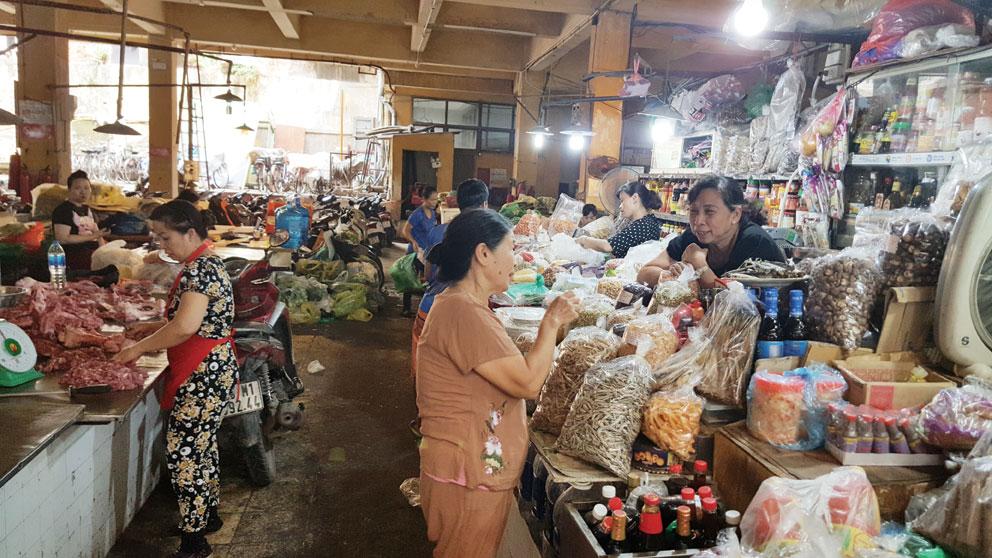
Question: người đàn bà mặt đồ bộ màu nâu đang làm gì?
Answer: bà ấy đang đứng nói chuyện với người bán hàng mặc áo màu đen